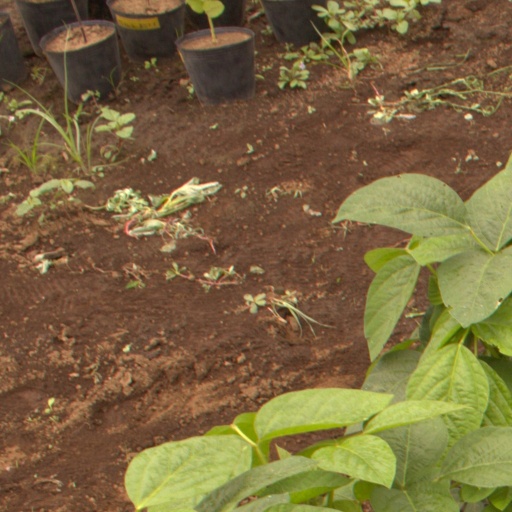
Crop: soybean